Joe Jacobi

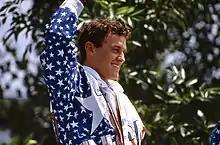
Jacobi in 1992

Jacobi was a member of the United States' canoe team at the 1992 Barcelona Olympics, competing in the C2 slalom event. He and his partner Scott Strausbaugh captured the gold medal, the first American team in Olympic history to capture a gold medal in whitewater slalom. Jacobi finished in second place in his single canoe class at the 2000 Olympic Trials and was an alternate for the American team; he did not compete in Sydney. After 2000, Jacobi continued to compete at a high level, he captured the U.S. Championship in 2002 and then finished ninth at the 2003 World Championships with teammate Matt Taylor. In 2000, Jacobi was named 'Paddler of the Century' by Paddler Magazine. On December 15, 2001, Jacobi carried the Olympic torch through Nashville, Tennessee as it made its way to Salt Lake City, Utah, for the 2002 Winter Games. Jacobi stated, "With the recent challenges confronting our society, the upcoming Winter Olympics in Salt Lake City not only offer a tremendous element of healing for our country, but also a source of inspiration for the entire world."